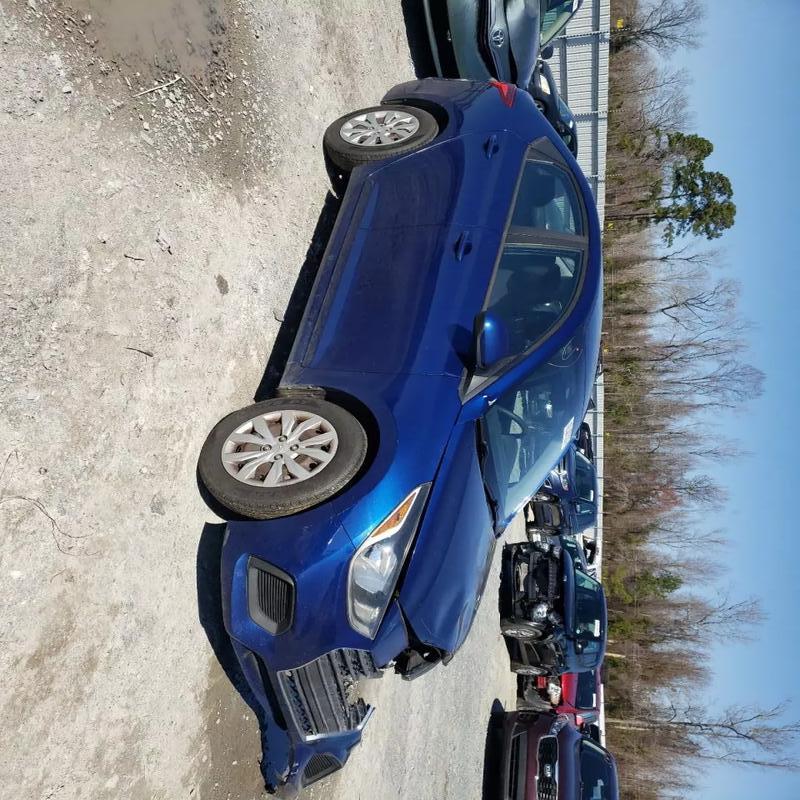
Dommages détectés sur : pare-choc avant, feu avant droit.
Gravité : majeur